MikroTik

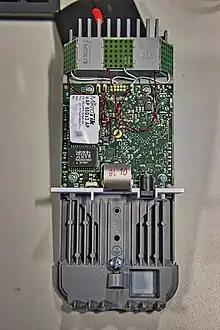
MikroTik 60 GHz access point with 3 antenna arrays

MikroTik develops a variety of wireless antennas designed for different use-cases. These include sector antennas, dish antennas, and omni antennas, each offering unique coverage patterns and distance capabilities for outdoor wireless connectivity.